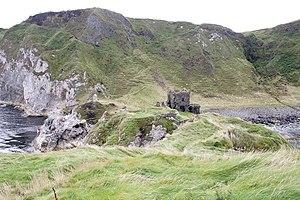
Le château de Kinbane est un ancien château fort désormais en ruines du XVIᵉ siècle situé à Cregganboy, dans le comté d'Antrim en Irlande du Nord. Construit en 1547 par Colla MacDonnell, frère du chef du clan MacDonnell d'Antrim pour défendre leurs possessions en Antrim face aux Anglais, il a été assiégé à de nombreuses reprises au milieu du XVIᵉ siècle lors de leurs expéditions, notamment en 1551 et 1558. À la mort de Colla en 1557, le château est passé à son frère Sorley Boy qui l'a échangé en 1571 avec Gillaspick, fils de Colla. À la mort accidentelle de ce dernier en 1571, il a été offert comme récompense de leur service à un chef de clan allié, Owen MacEoin Dubh MacAlister, 2ᵉ de Loup, chef du clan MacAlister. Il est resté la propriété de ses descendants jusqu'au XVIIIᵉ siècle. Aujourd'hui en ruines, il est classé comme monument historique et protégé.
Colla MacDonnell ou Coll MacDonnell est un seigneur irlandais d'origine écossaise du Clan MacDonald de Dunnyveg, issu du Clan Donald, qui vécut au XVIᵉ siècle en Irlande du Nord. Fils d'Alexandre MacDonald et frère de James MacDonald, 6ᵉ chef du Clan MacDonald de Dunnyveg et Seigneur des Îles, il joue un rôle important dans l'expansion du clan au détriment de leurs anciens alliés et voisins, les McQuillan, Seigneurs de la Route, dont il s'est emparé du château de Dunluce en 1557. Un an après, à sa mort en 1558, son frère Sorley Boy poursuit son œuvre et se fait reconnaître comme chef d'un nouveau clan, les MacDonnell d'Antrim, inaugurant ainsi une nouvelle lignée, celles des futurs Comtes puis Marquis d'Antrim.